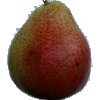
Label: Pear Forelle 1